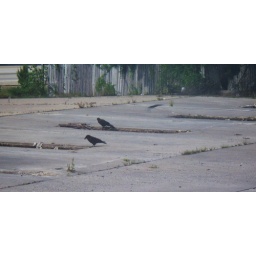
two birds searching for food in some odd holes in a truck stop pavement